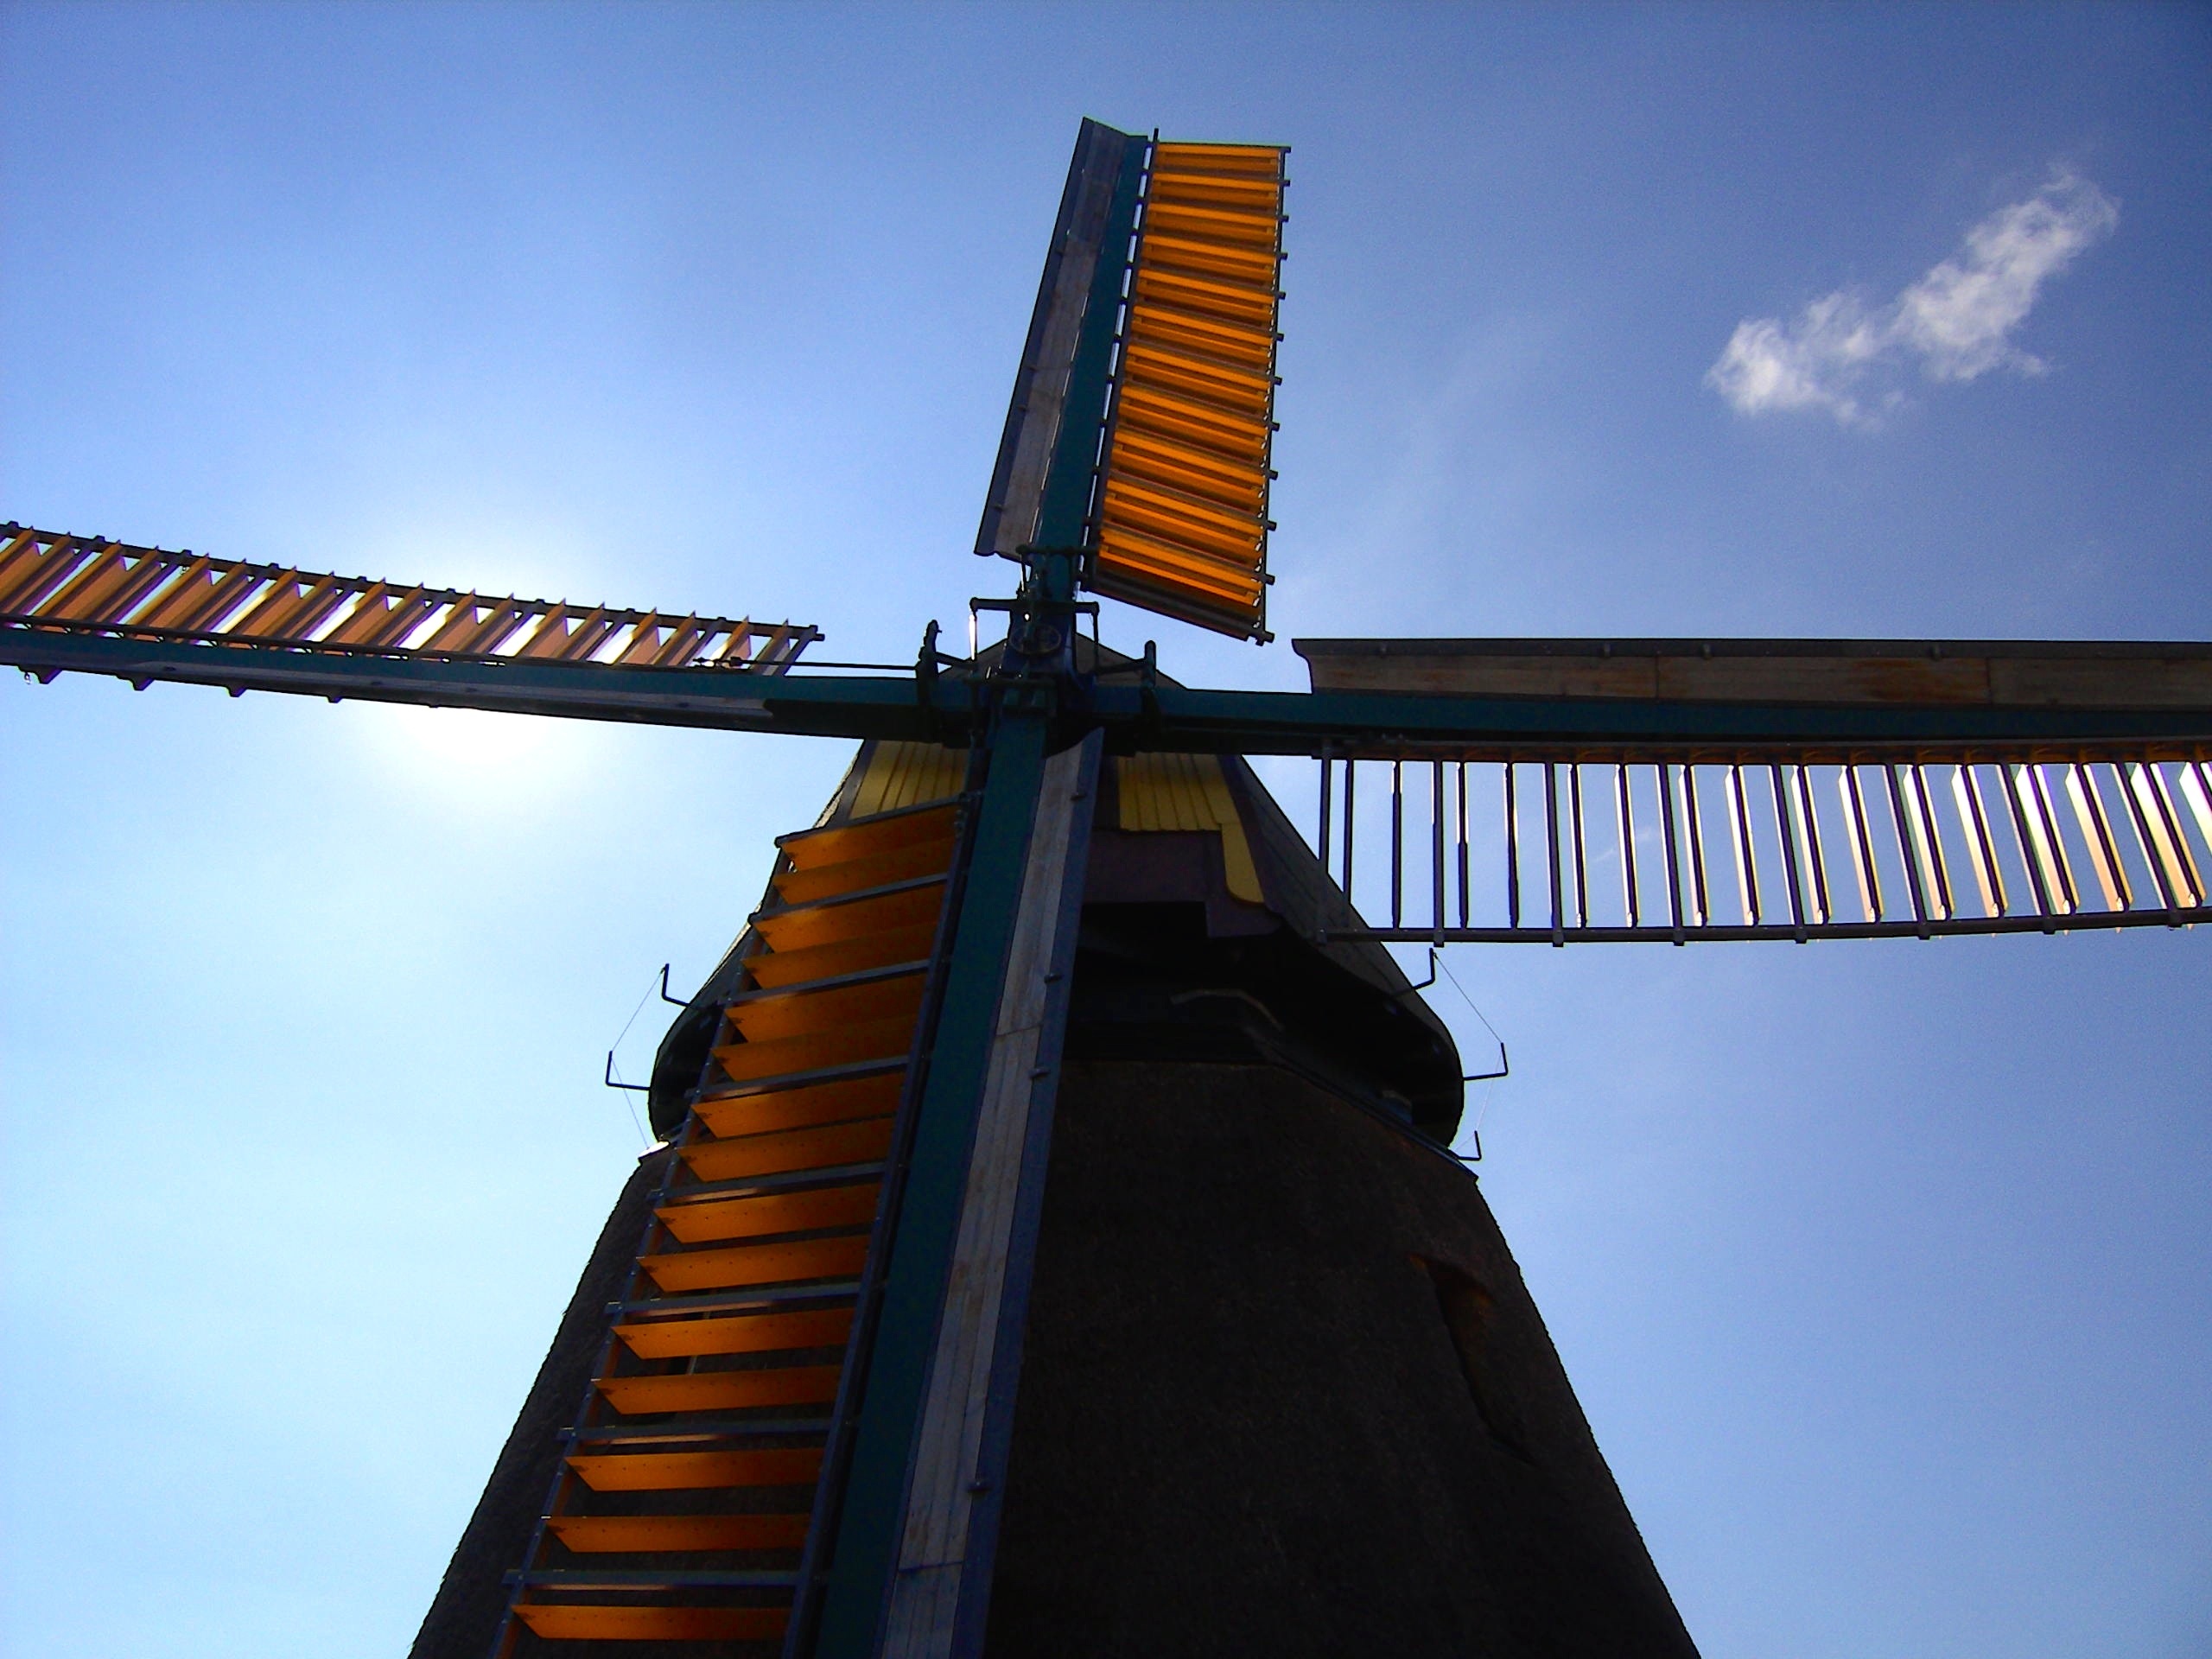
wing, sky, bridge, windmill, wind, line, reflection, landmark, blue, grind, mill, amrum, historic preservation, mill museum